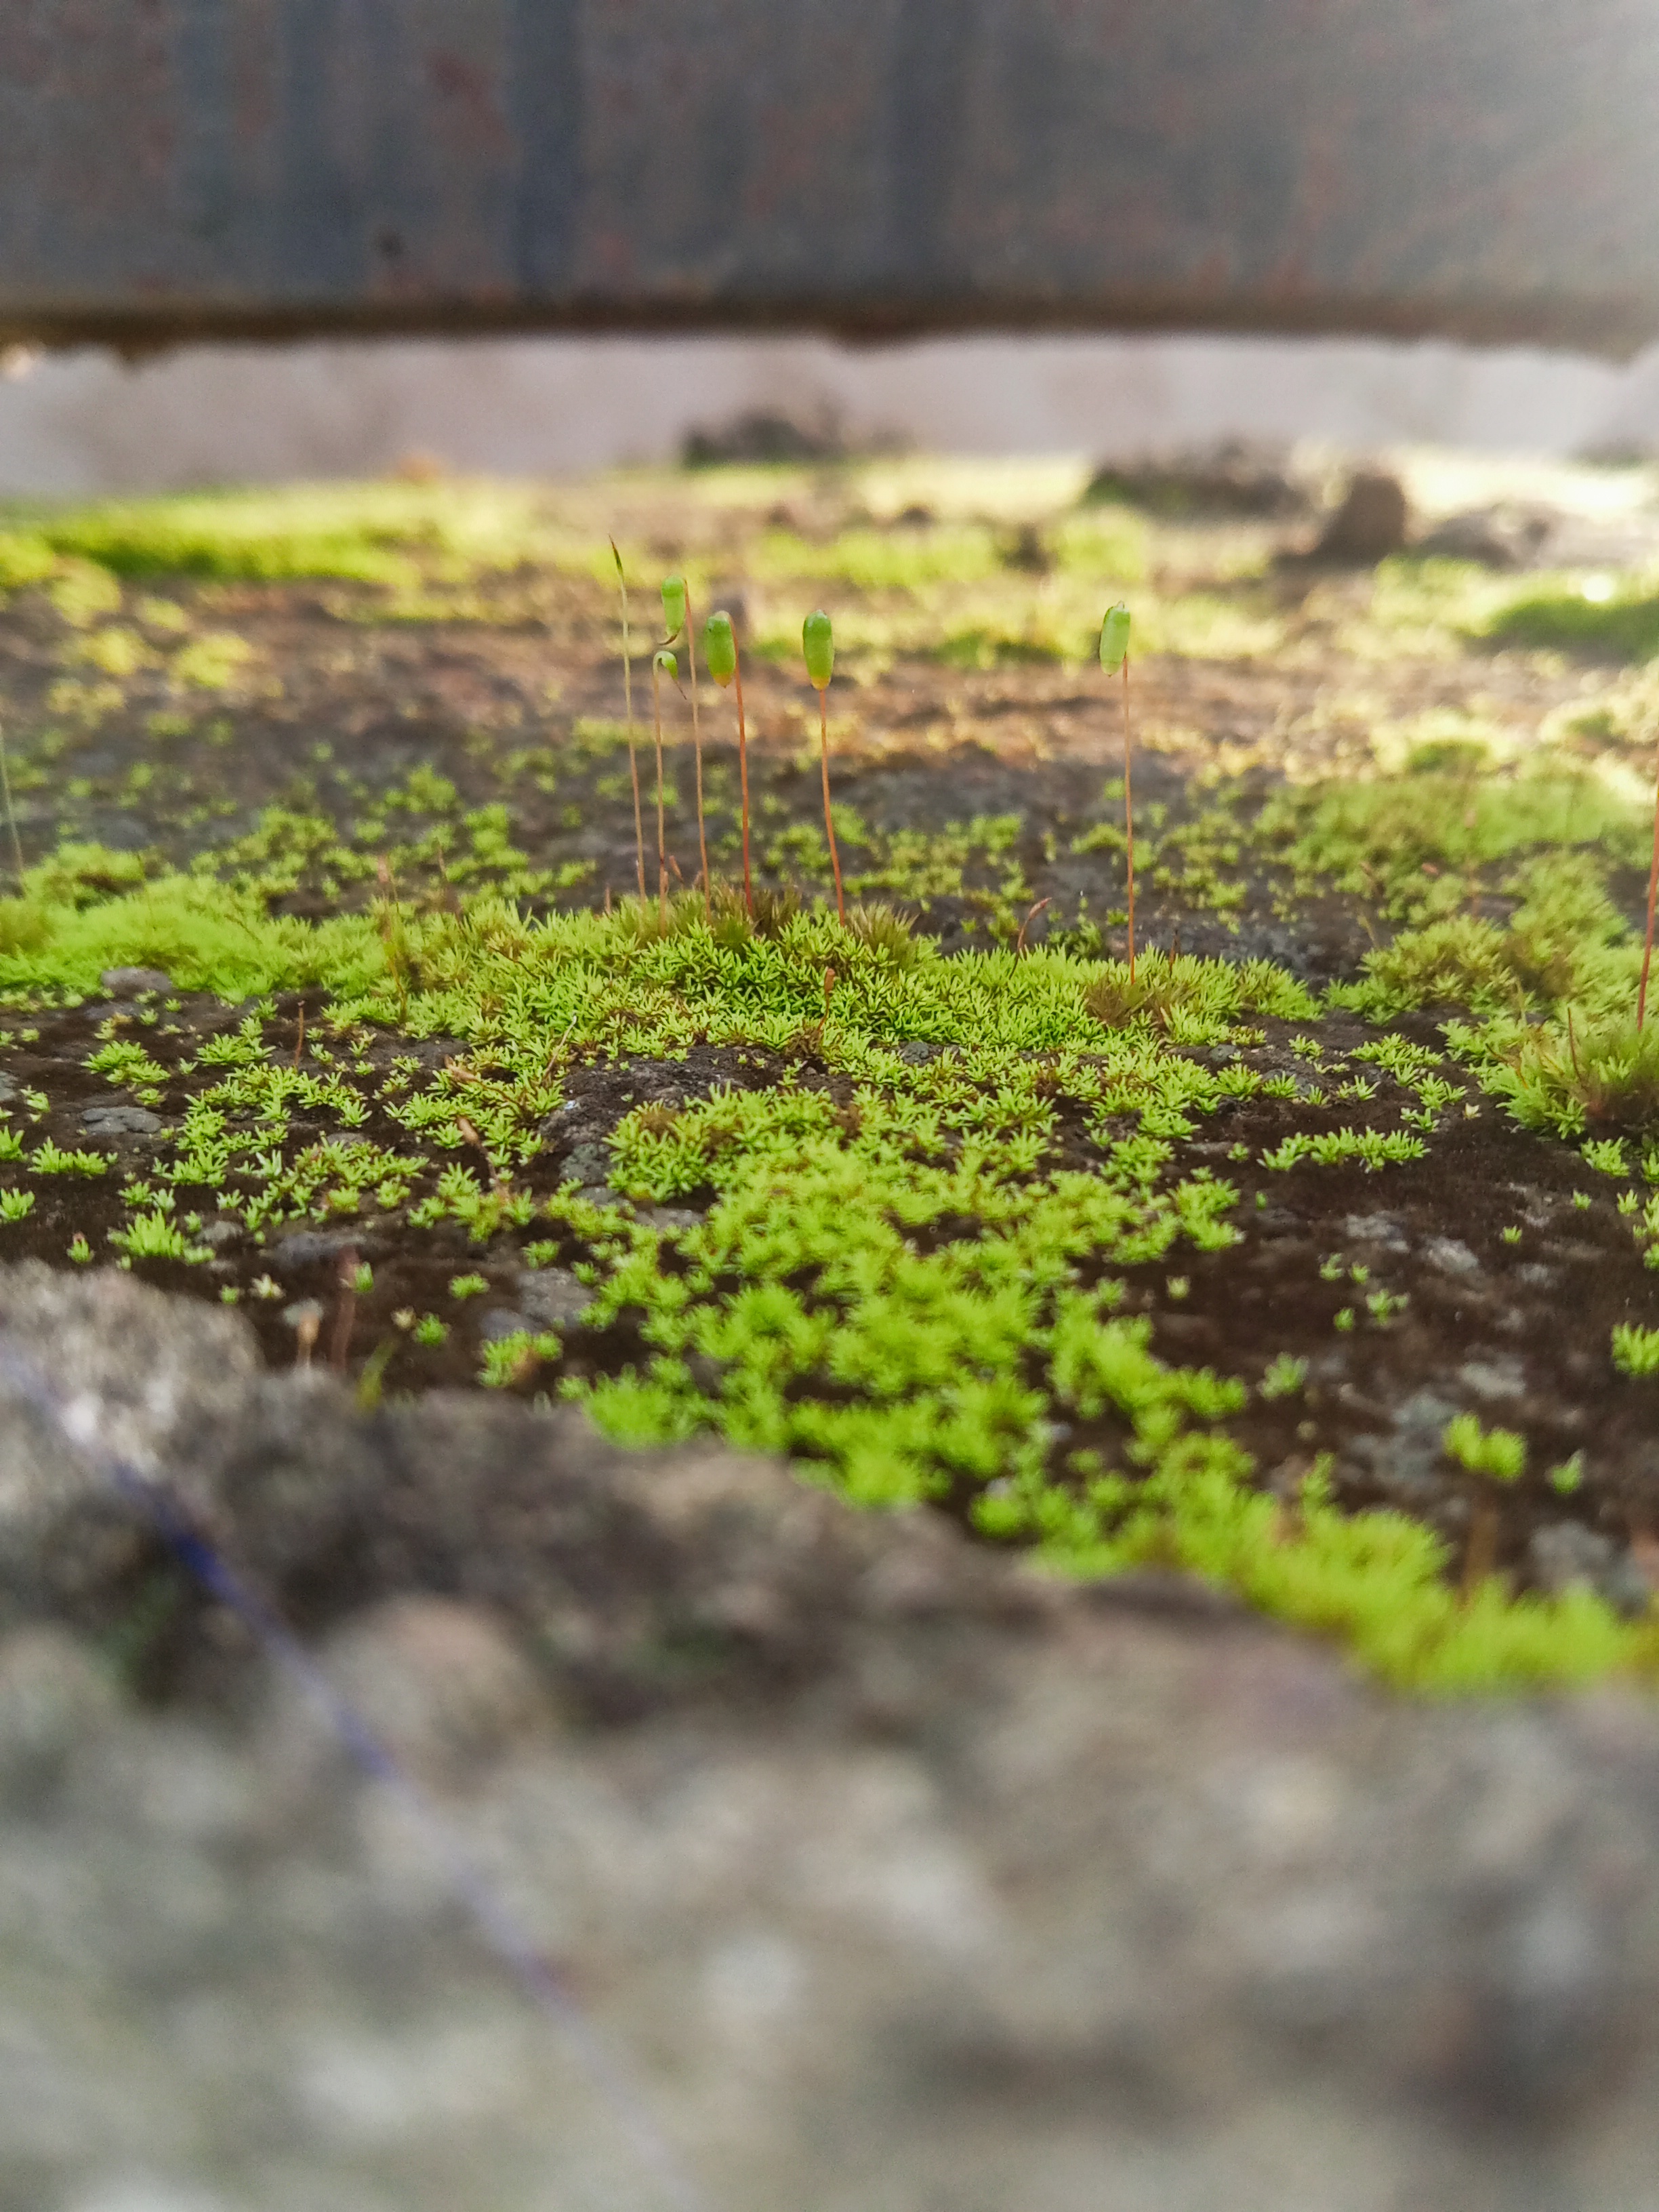
garden, natural landscape, asphalt, wood, road surface, terrestrial plant, grass, groundcover, flooring, grassland, landscape, shrub, road, sidewalk, non vascular land plant, field, soil, forest, shadow, roof, city, rock, plantation, algae, moss, concrete, green algae